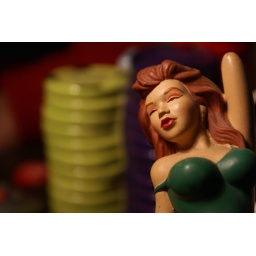
The girl in a bar